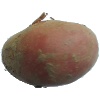
Label: red_potato